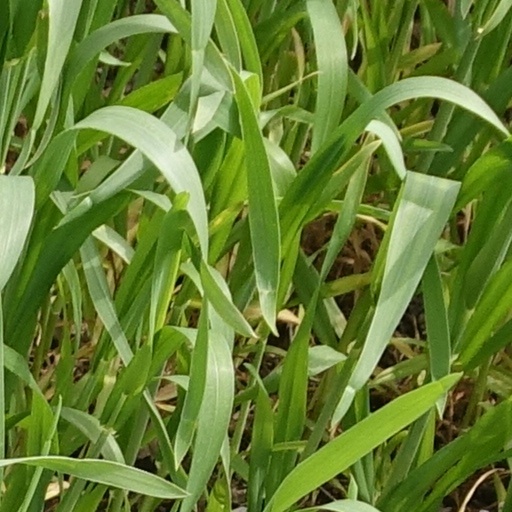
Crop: wheat